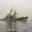
Label: ship